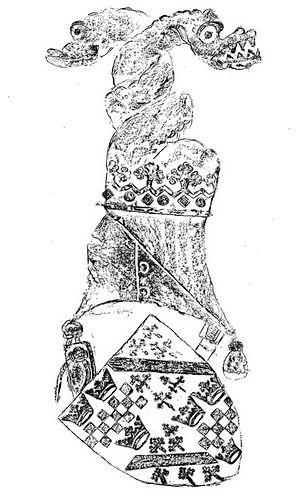
Alexandre Stuart, comte de Mar de facto en 1404 et de jure de 1426 à 1435.